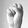
ASL letter: S